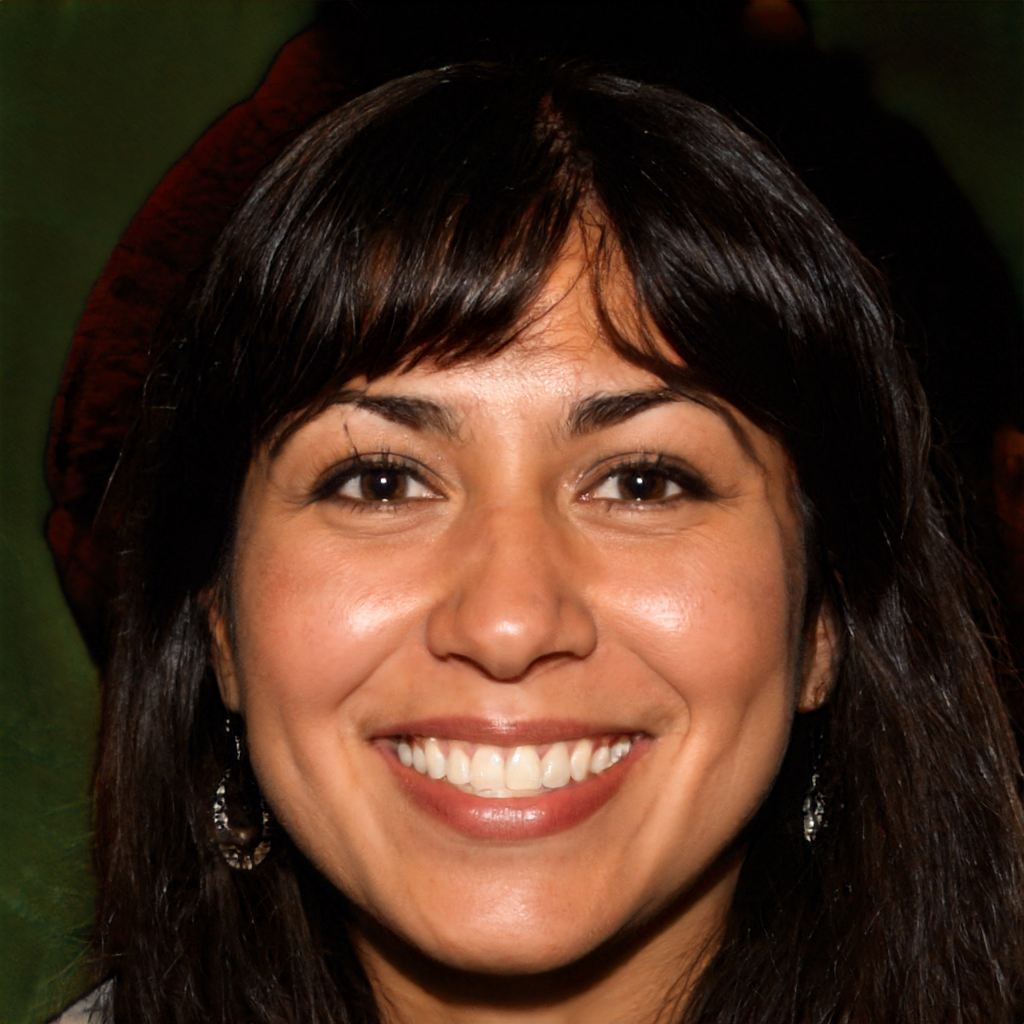
Gender: Female